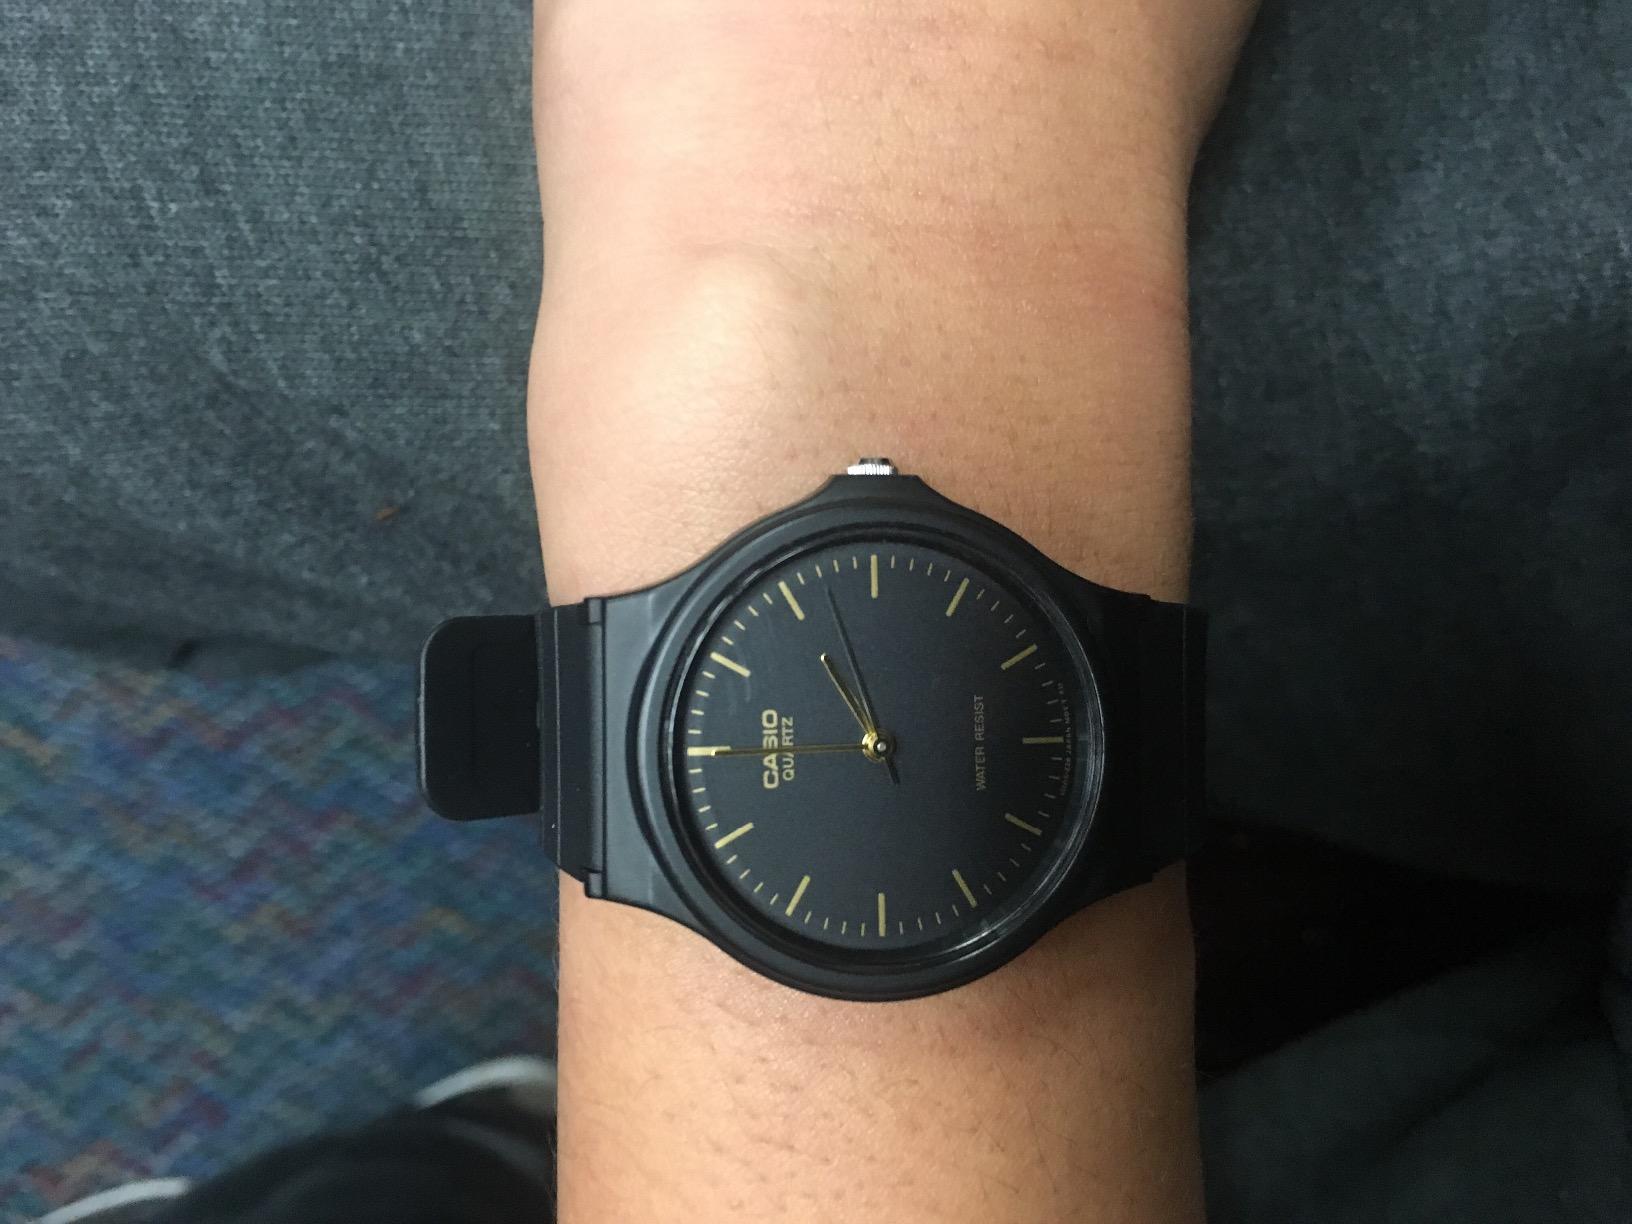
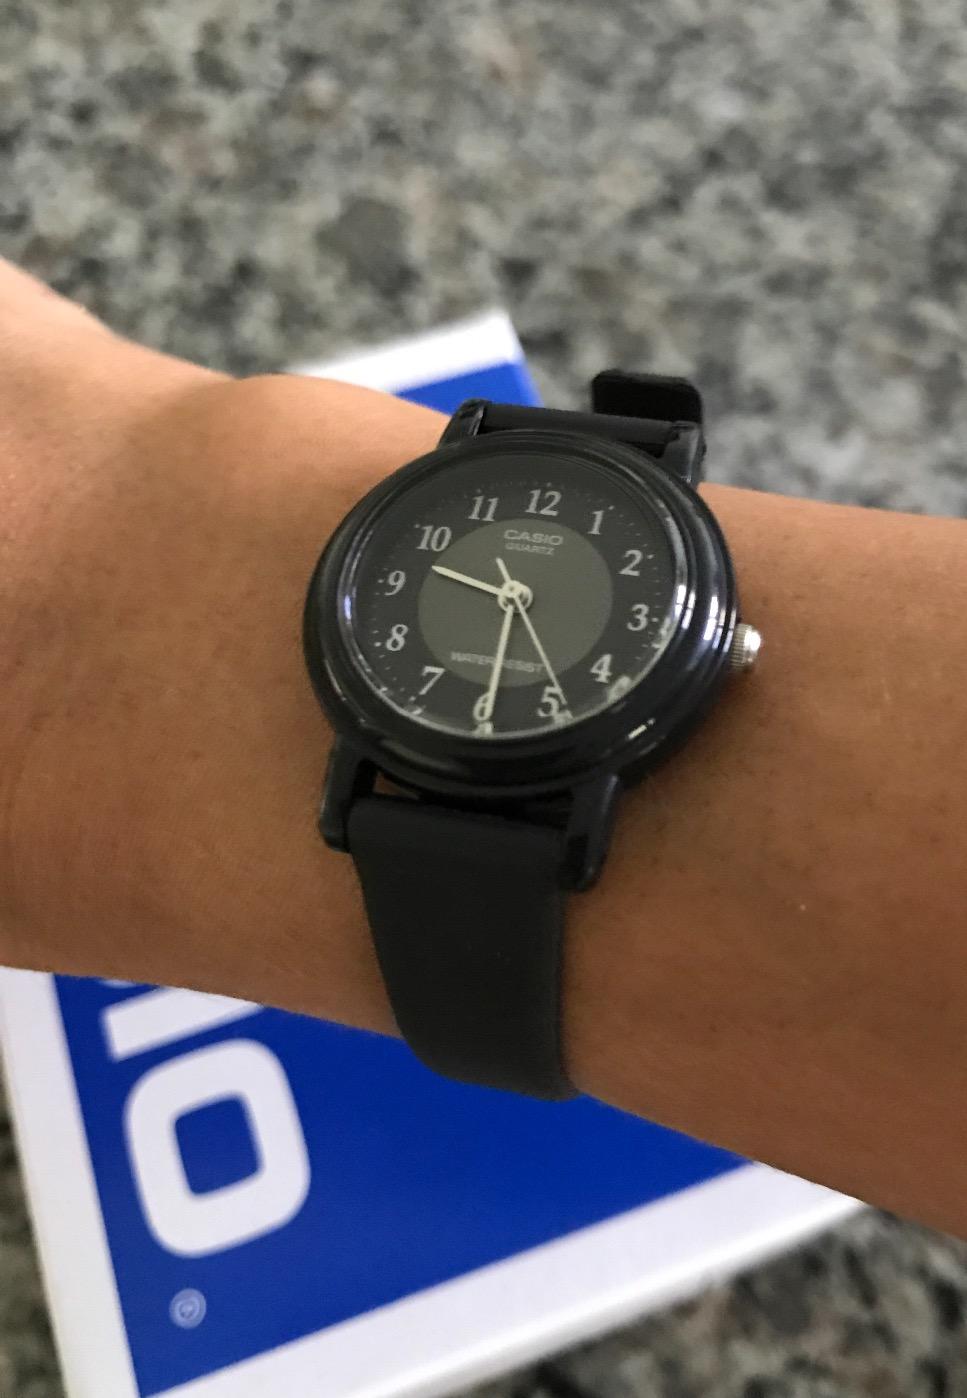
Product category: accessories_watch
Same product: no